Sky position (RA, Dec in degrees): 188.501, 3.914
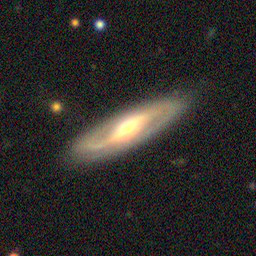
Galaxy morphology: Edge-on Galaxies with Bulge